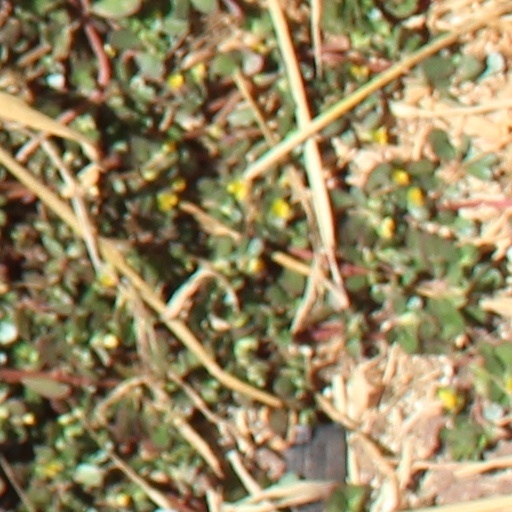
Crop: wheat